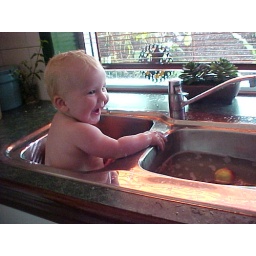
What a little boy! Bathing in the kitchen sink at my parent house (sometime around christmas 2005)